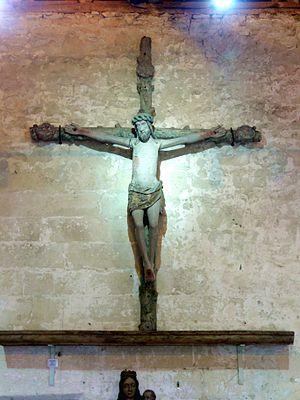
Poutre de gloire, XVIe s. (Vierge et saint Jean en restauration).
L'église Saint-Denis est une église catholique paroissiale située à Fresnoy-la-Rivière, dans l'Oise, en France. Elle est presque entièrement issue de la reconstruction gothique flamboyante après la guerre de Cent Ans, au cours de la première moitié du XVIᵉ siècle. Elle est pourtant loin d'être homogène. Le clocher en bâtière, d'une facture assez archaïque par rapport à l'époque, est l'un des rares exemplaires du XVIᵉ siècle à présenter un double étage de beffroi. Il occupe l'angle sud-ouest de la nef. Celle-ci est précédée d'un porche bâti en dur de dimensions généreuses. La nef elle-même est de grande ampleur, et particulièrement large. Elle n'est pas voûtée, mais recouverte d'une belle charpente en carène renversée qui était lambrissée jusqu'à la dernière restauration. Au sud, un bas-côté pas non plus voûté accompagne la nef, mais ne commence qu'à l'est du clocher. La nef ouvre à la fois sur la croisée du transept et le croisillon nord, qui sont de largeur et de hauteur analogues, tandis que le bas-côté ouvre sur le croisillon sud, qui est moins large. C'est une autre spécificité de l'église.